Dearest (2014 film)

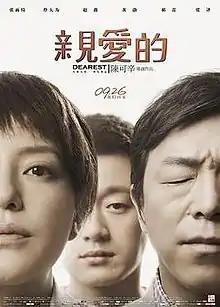
Theatrical release poster

Dearest is a 2014 drama film directed by Peter Chan on kidnapping in China, based on a true story, starring Zhao Wei, Huang Bo, Tong Dawei, and Hao Lei. A Chinese-Hong Kong co-production, it was screened in the Special Presentations section of the 2014 Toronto International Film Festival.